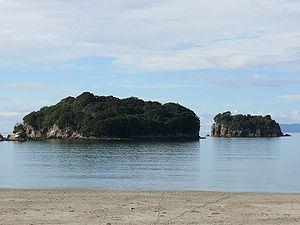
Whangamata est une station balnéaire de Nouvelle-Zélande, située dans la région de Waikato et le district de Thames-Coromandel, sur l'Île du Nord.